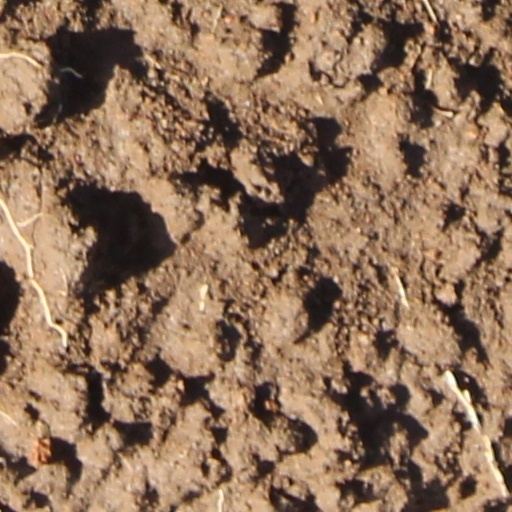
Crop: wheat